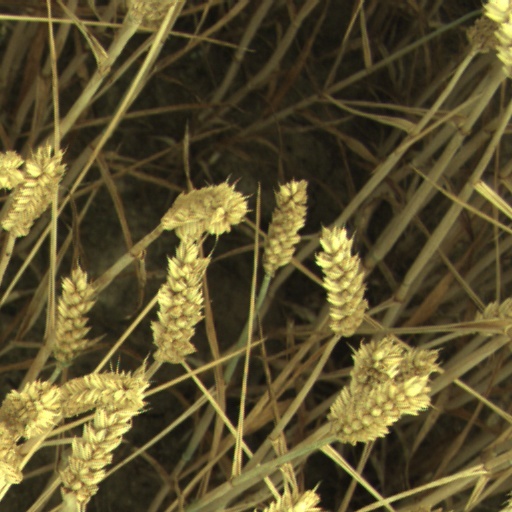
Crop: wheat